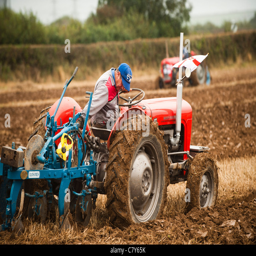
farmers at a tractor ploughing competition , a city